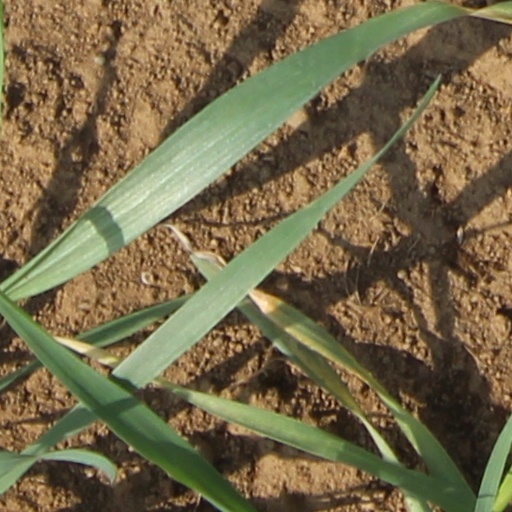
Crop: wheat